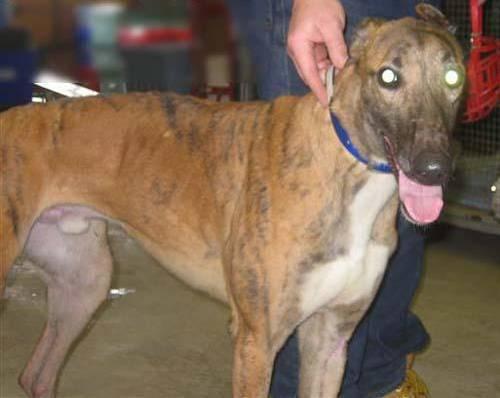
dog